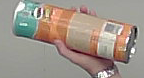
Product: pringles_paprika